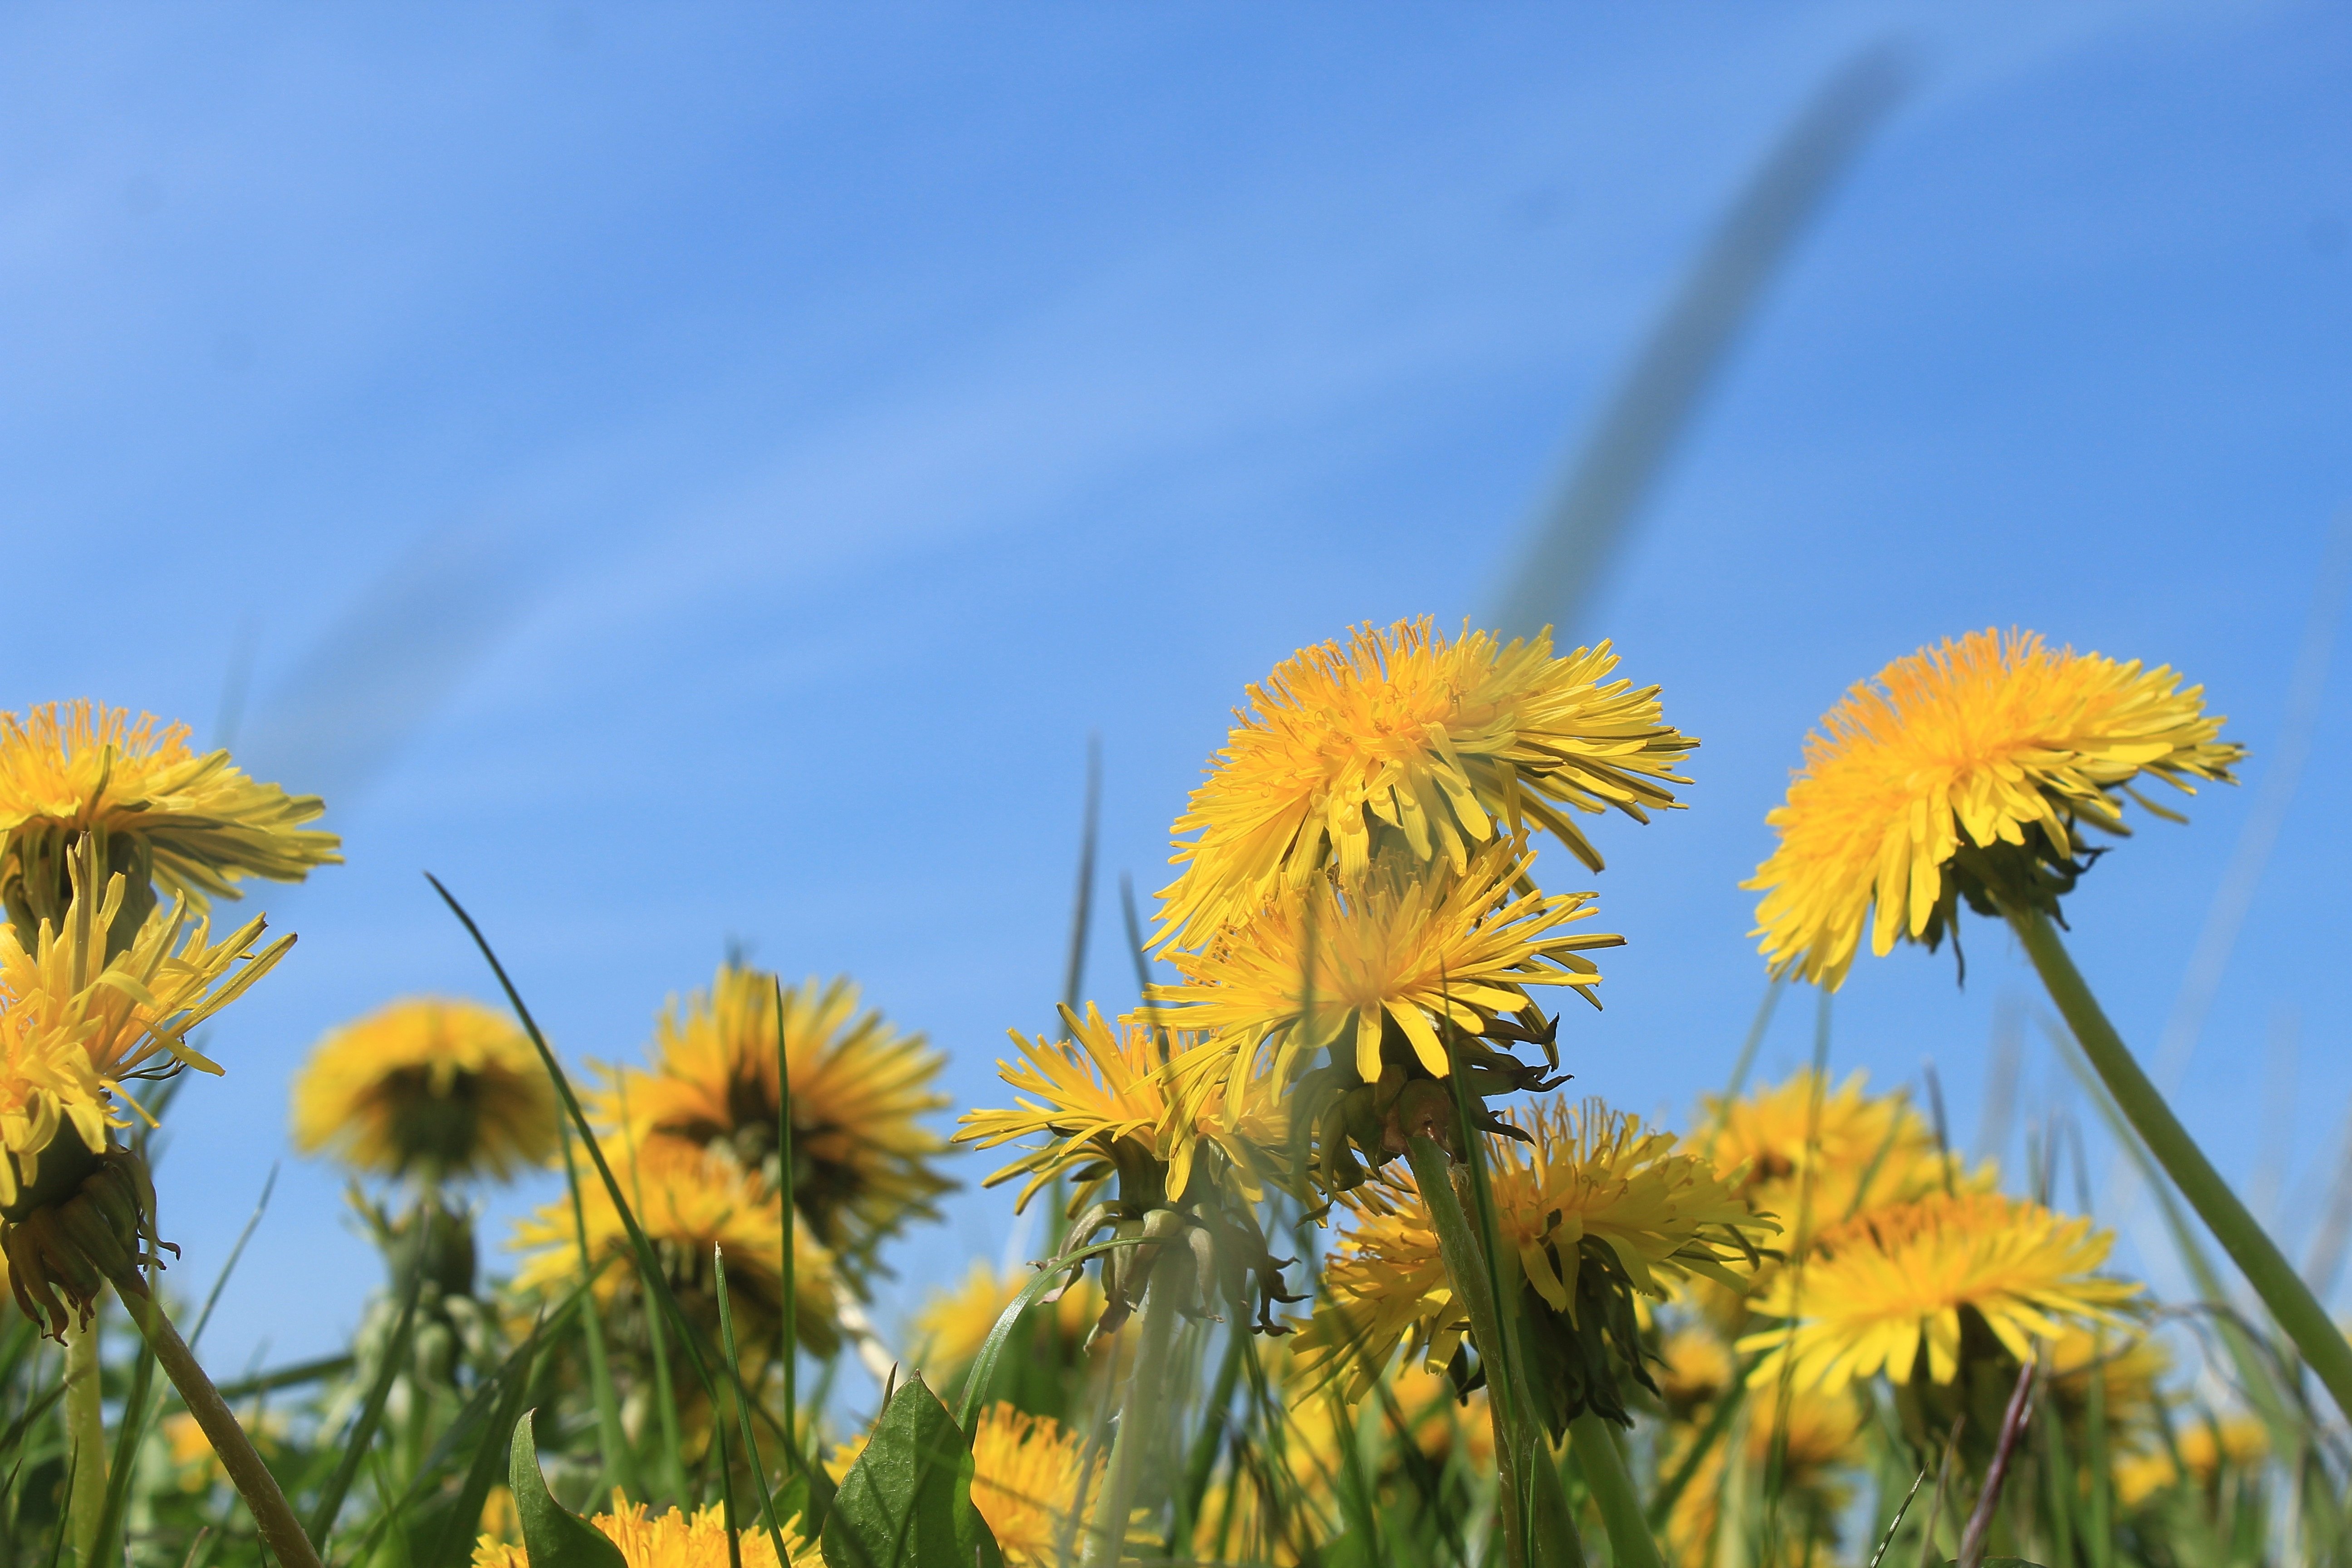
grass, plant, sky, field, meadow, dandelion, prairie, sunlight, flower, yellow, flora, sunflower, yellow flower, wildflower, weed, pointed flower, grassland, taraxacum, composites, macro photography, inflorescence, flowering plant, common dandelion, daisy family, ruderalia, taraxacum sect ruderalia, grass family, plant stem, land plant